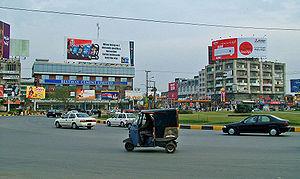
Les villes du Pakistan regroupent au total environ 76 millions d'habitants en 2017, soit 36 % de la population de ce pays d'Asie du Sud selon le Bureau pakistanais des statistiques. Dix d'entre elles dépassent le million d'habitants, et la plus grande, Karachi, est l'une des plus grandes mégapoles du monde, avec près de quinze millions d'habitants. En dehors de celle-ci, la majorité des grandes villes se situent dans le nord de la province du Pendjab, partie la plus urbanisée du pays.